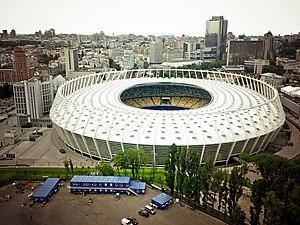
Le NSC Olimpiski est un stade ukrainien de 70 050 places situé à Kiev.